Sophie Alexander (footballer)

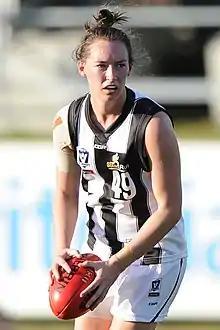
Alexander playing for Collingwood's VFLW team in 2018

For the 2018 AFLW draft, Collingwood was granted two chances to pre-select recruits to compensate for losing players to injury and rival clubs, using a similar bidding mechanism to the father–daughter rule. Collingwood chose Alexander and Erica Fowler; an unspecified club bid on Alexander, requiring Collingwood to match the bid with its following available selection: pick 29. Alexander kicked the first goal of the 2019 AFLW season in her opening round debut; however, she was concussed in the third quarter after a marking contest.